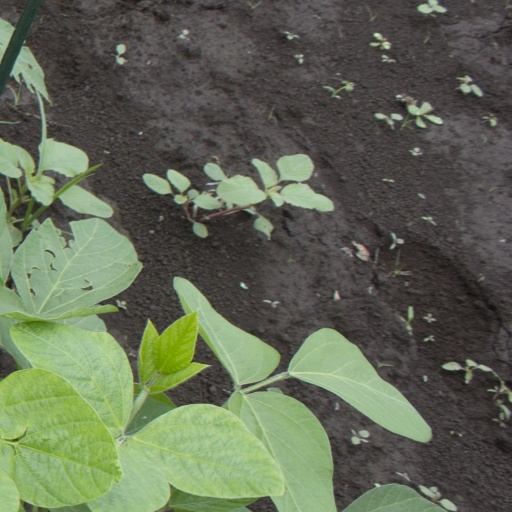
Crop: soybean